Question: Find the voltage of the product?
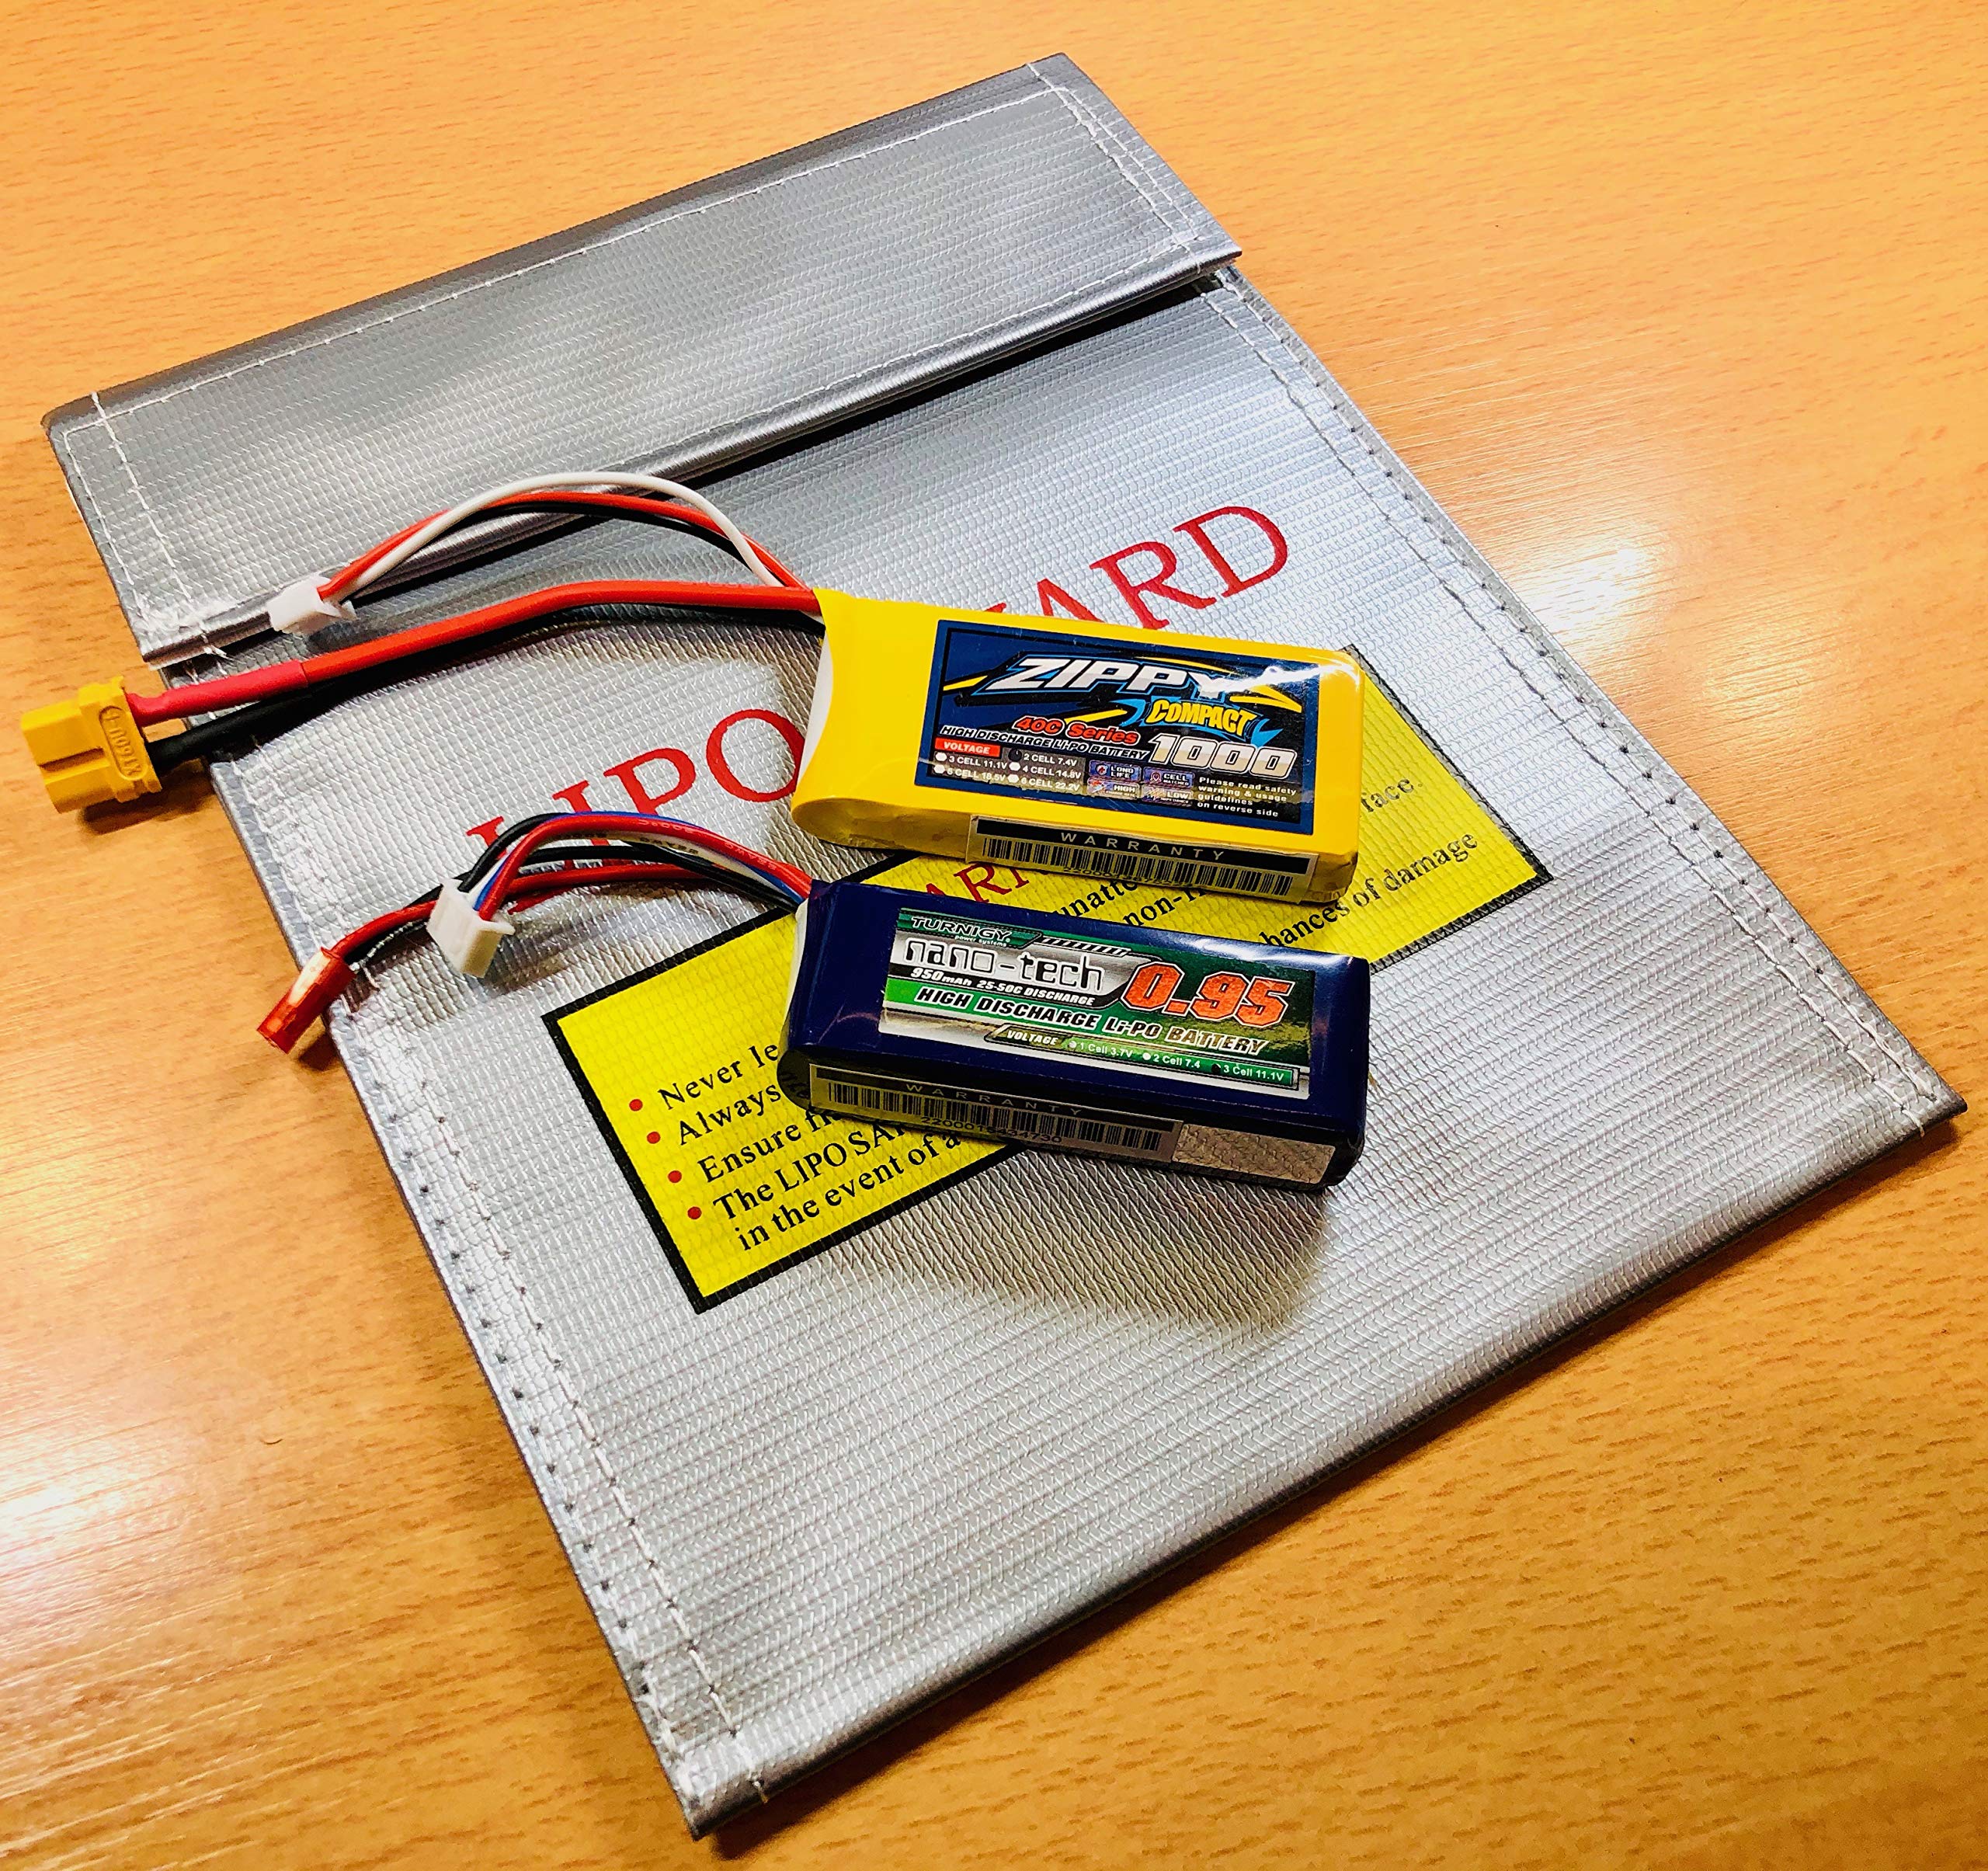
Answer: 7.4 volt